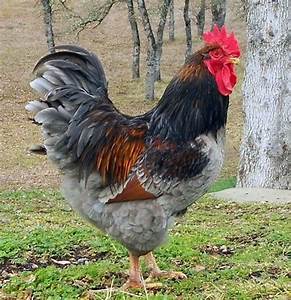
Label: chicken